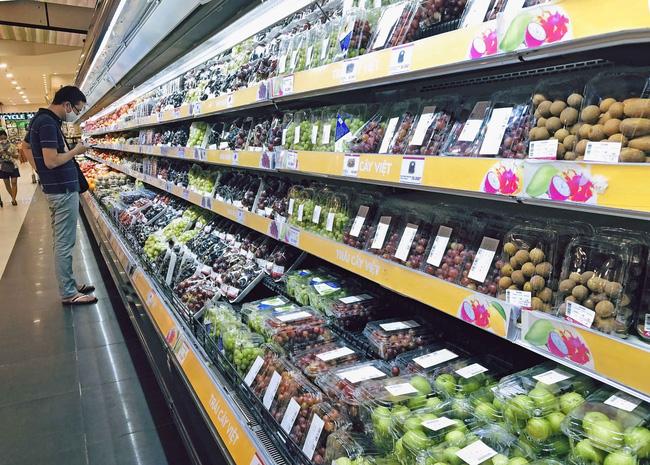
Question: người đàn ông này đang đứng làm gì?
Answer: đang đứng xem các loại trái cây